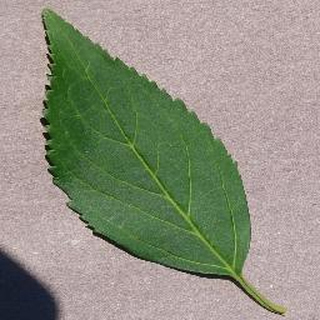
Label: healthy_cherry